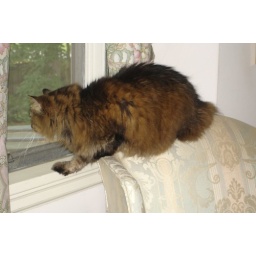
My cat, Bronwyn, watches a dove walking around the roof outside my parents' room.